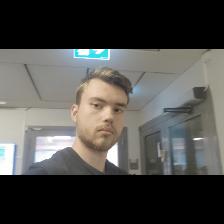
Label: Human